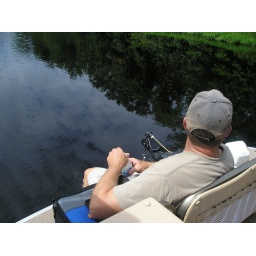
dave spent half the trip with his toes in the water - a special treat associated with pontoon boat travel